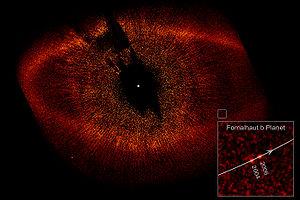
Ce coronographe de l'étoile Fomalhaut présente le disque annulaire à la périphérie de l'étoile et la localisation de la planète extra-solaire Fomalhaut b.
Dagon, ou Fomalhaut b, formellement Fomalhaut Ab, aussi nommée Alpha Piscis Austrini Ab, est une planète en orbite autour de l'étoile Fomalhaut A, composante principale du système multiple Fomalhaut. Il s'agit de la première exoplanète découverte par imagerie directe lors d'une coronographie.
Fomalhaut est l'étoile la plus brillante de la constellation du Poisson austral, et la 17ᵉ étoile la plus brillante du ciel nocturne. Son nom provient de l'arabe فم الحوت fum al-ħūt, ce qui signifie « la bouche du poisson ».